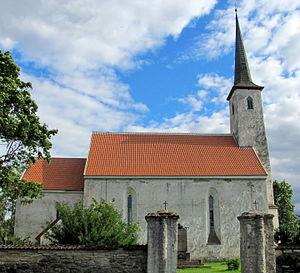
Cet article donne une liste d'églises en Estonie.